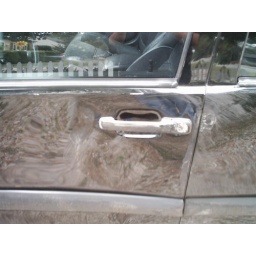
Driver side doors smashed in by dump truck. Rubbing from the tires and shredded door handle.